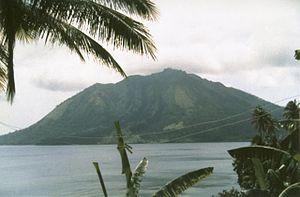
Ruang, en indonésien Pulau Ruang, est une île volcanique d'Indonésie. Elle constitue la partie émergée d'un stratovolcan, le Ruang, en indonésien Gunung Ruang, culminant à 725 mètres d'altitude.